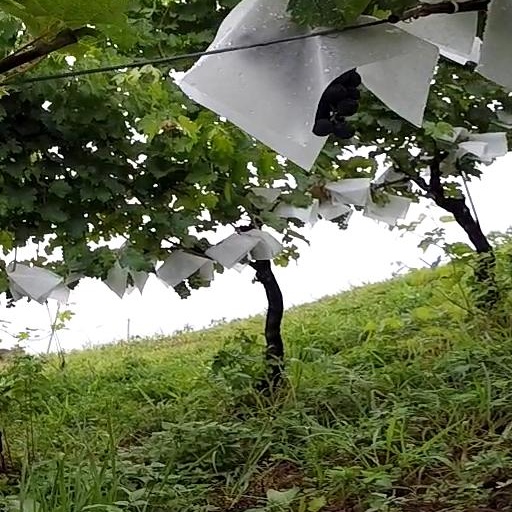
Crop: grape